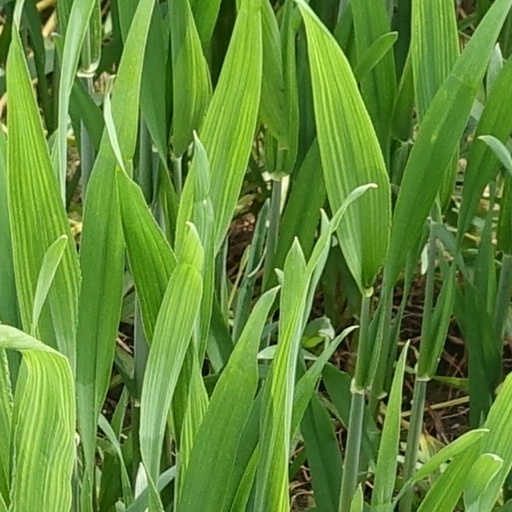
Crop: wheat